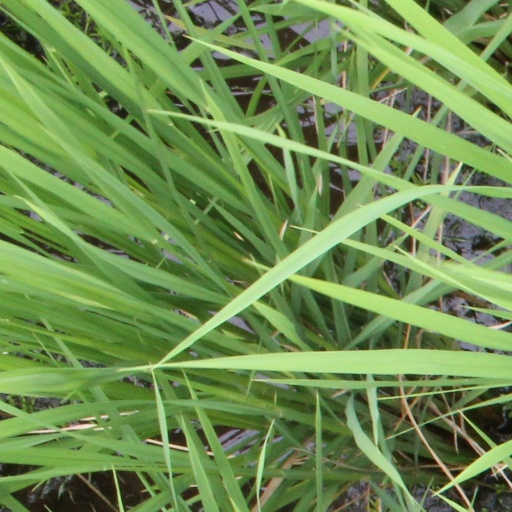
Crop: rice